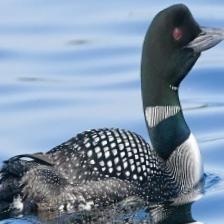
Species: COMMON LOON
Scientific name: GAVIA IMMER